Whitewater Avenue Commercial Historic District

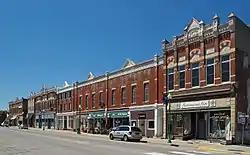
The Whitewater Avenue Commercial Historic District viewed from the northeast

The Whitewater Avenue Commercial Historic District is a small historic district in St. Charles, Minnesota, United States. It consists of a row of seven buildings stretching one and a half blocks along the west side of Whitewater Avenue. They were built between 1890 and 1901. The district was listed on the National Register of Historic Places in 1984 for having local significance in the theme of architecture. It was nominated for its strong visual cohesion, representing a pinnacle of commercial architecture in St. Charles.